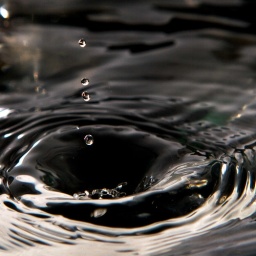
Playing around with water drops. Canon 430 EX to camera right bounced off reflective white card